Brunello di Montalcino

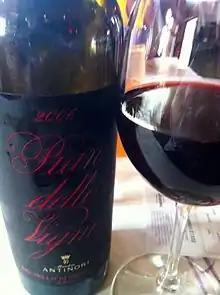
A Brunello di Montalcino produced by the Antinori family

Brunello di Montalcino is made 100% from Sangiovese. Traditionally, the wine goes through an extended maceration period, where color and flavor are extracted from the skins. Following fermentation, the wine is then aged in oak. Traditionally, the wines are aged 3 years or more "in botte"—large Slavonian oak casks that impart little oak flavor and generally produce more austere wines. Some winemakers will use small French barrique which impart a more pronounced vanilla oak flavor. There is a middle ground where the wine is aged in small barrique for a short time and then spends a longer sojourn in the traditional botte.